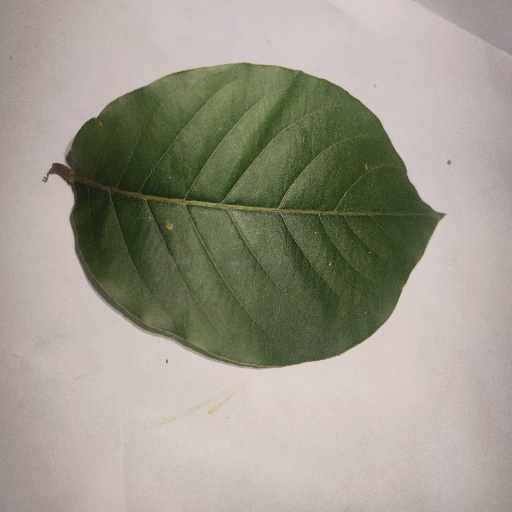
Species: HariTaki
Leaf condition: Healthy Leaf